Duki (rapper)

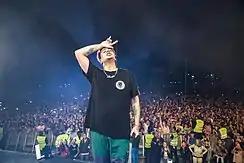
Duki at a concert in 2019.

During the summer of 2019, Modo Diablo split due to the artists wanting to launch solo careers. In February, Duki participated in the first Argentine trap festival, Buenos Aires Trap, which featured appearances by Bad Bunny, Cazzu, and Khea. In March, Duki was part of the mega-collaboration in the Neo Pistea's remix single "Tumbando el Club", which peaked at number 3 in Argentina Hot 100. In June, he made the official soundtrack of the third season of series "El marginal", with artist Vicentico.